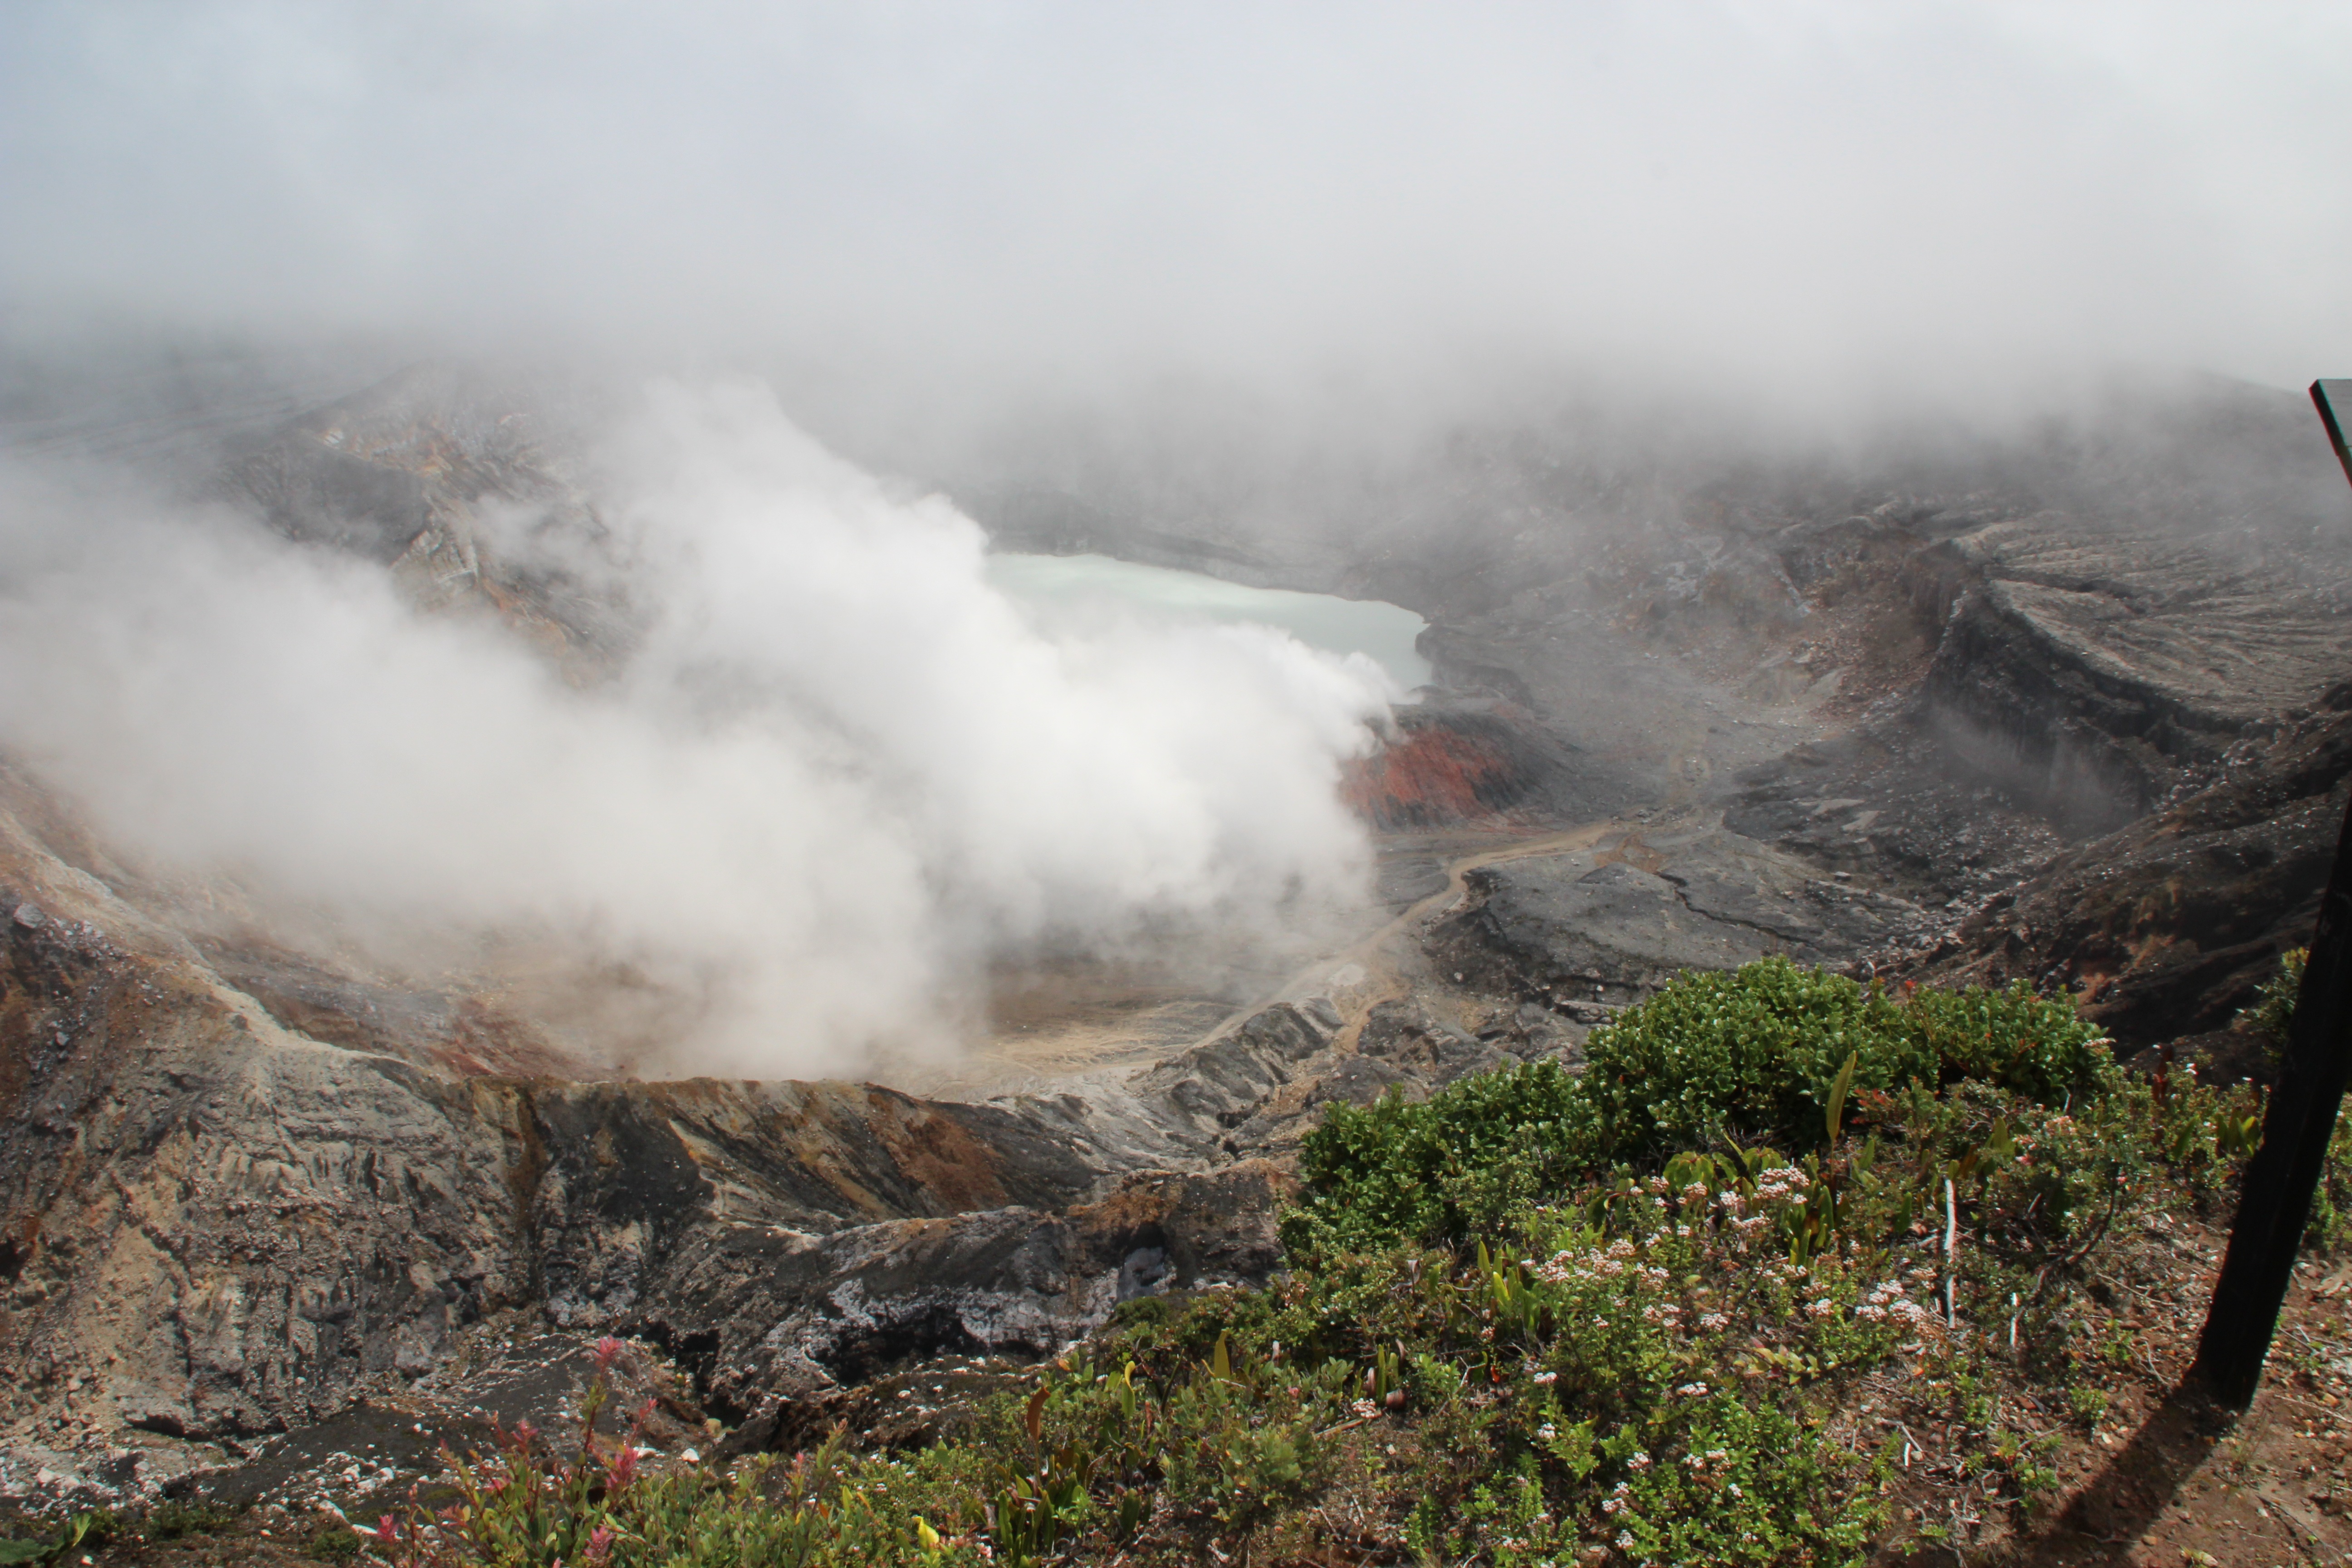
landscape, wilderness, mountain, adventure, mountain range, volcano, ridge, rainforest, plateau, landform, costa rica, geographical feature, atmospheric phenomenon, mountainous landforms, geological phenomenon